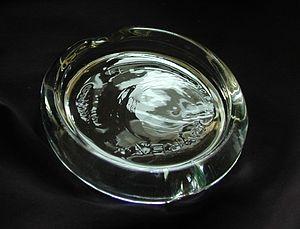
Un anti-monte-lait est un dispositif qui empêche le débordement du lait bouillant.